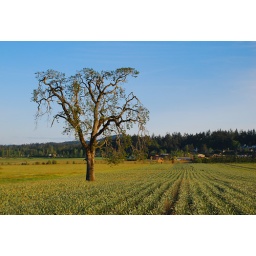
A tree in a field in Central Saanich, Vancouver Island